Joe Negri

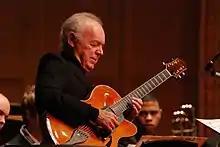
Negri performing with Carnegie Mellon University in 2007

Joseph Harold Negri (born June 10, 1926) is an American jazz guitarist and educator. He appeared as himself and as "Handyman Negri" in the Neighborhood of Make-Believe segments on "Mister Rogers' Neighborhood". He appeared on the 1959 children's television program "Adventure Time" and with Johnny Costa on the 1954 TV series "67 Melody Lane" hosted by Ken Griffin.